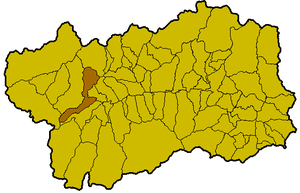
Avise est une commune italienne alpine de la haute Vallée d'Aoste.